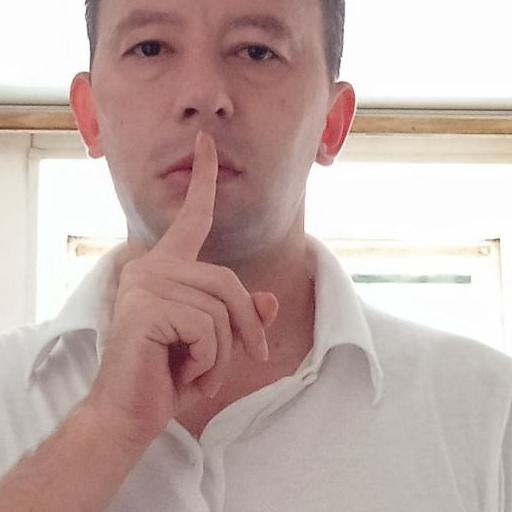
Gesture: mute